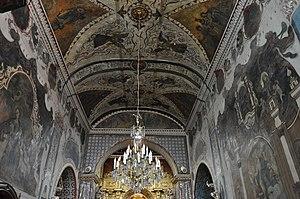
Naucalpan de Juárez est l'un de 125 municipios de l'État de Mexico au Mexique. C'est la municipalité la plus industrialisée de l'État, suivie de la capitale, Toluca. Elle est frontalière à l'est des délégations Miguel Hidalgo et Azcapotzalco, au sud de la municipalité de Huixquilucan, au nord de Tlalnepantla de Baz et d'Atizapán de Zaragoza et à l'ouest Jilotzingo.